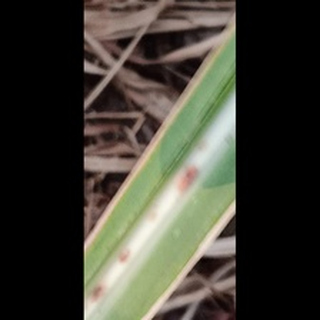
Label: sugarcane_red_rot